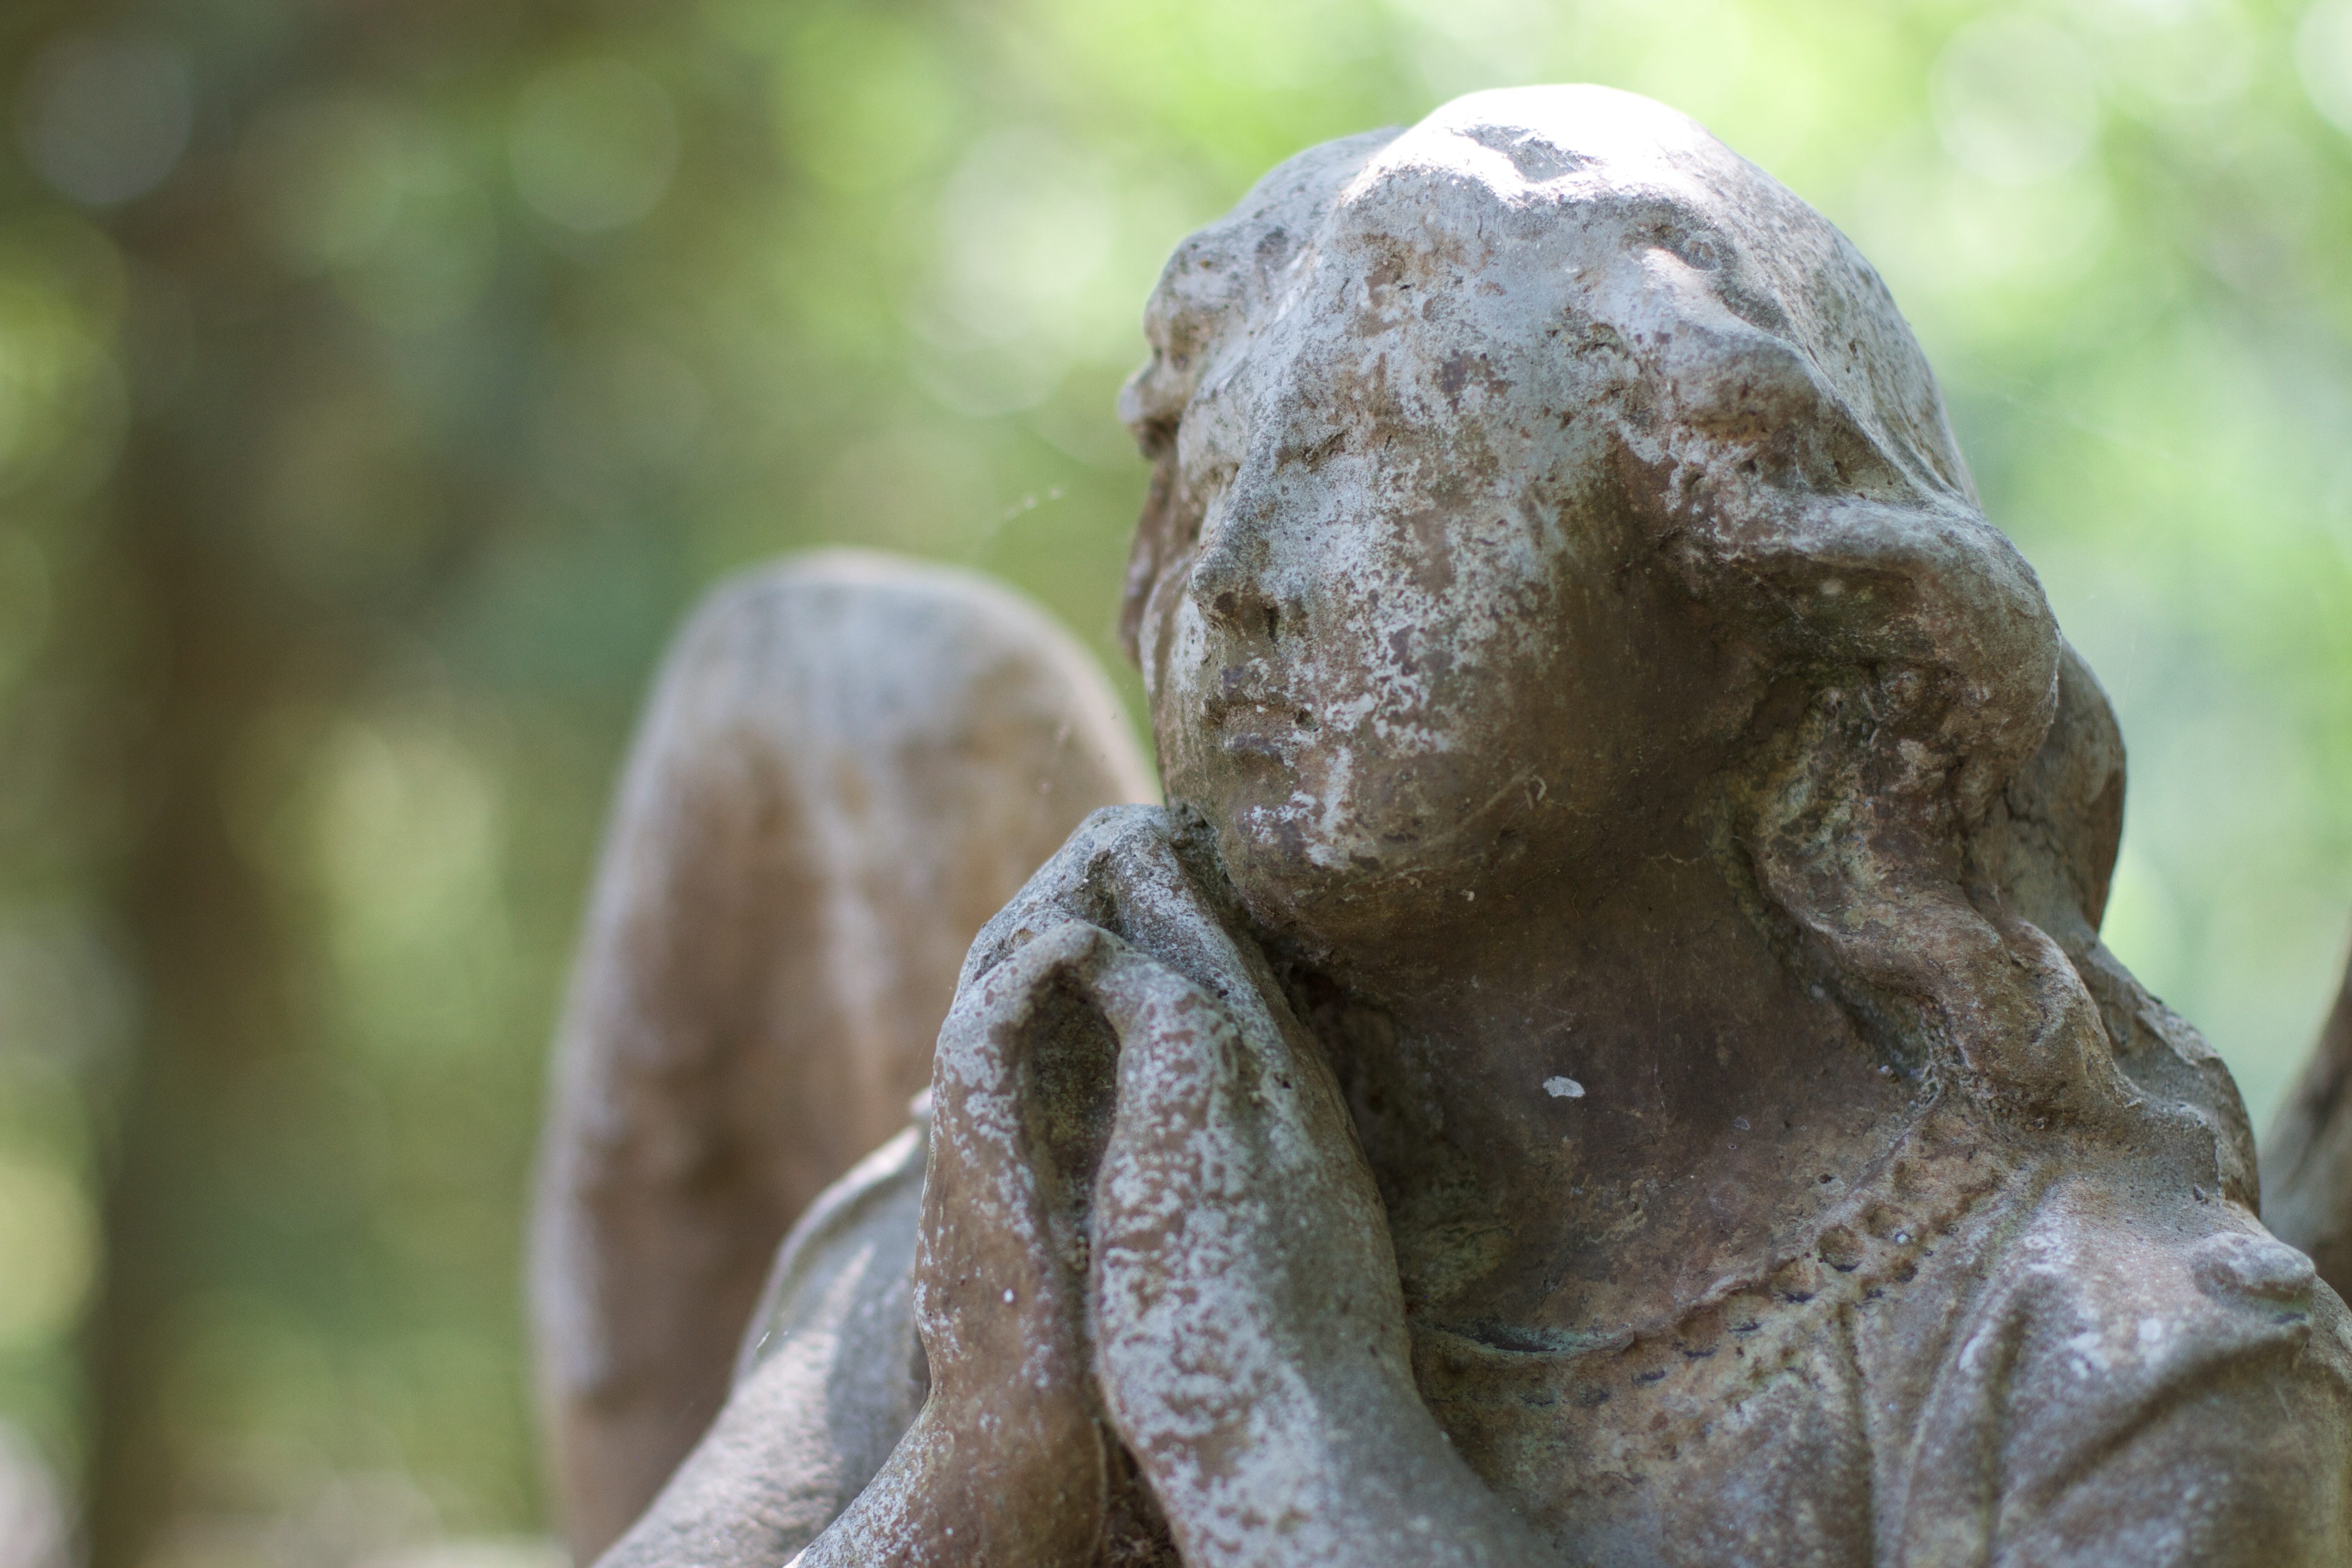
rock, monument, statue, material, close up, sculpture, art, temple, carving, stone carving, ancient history